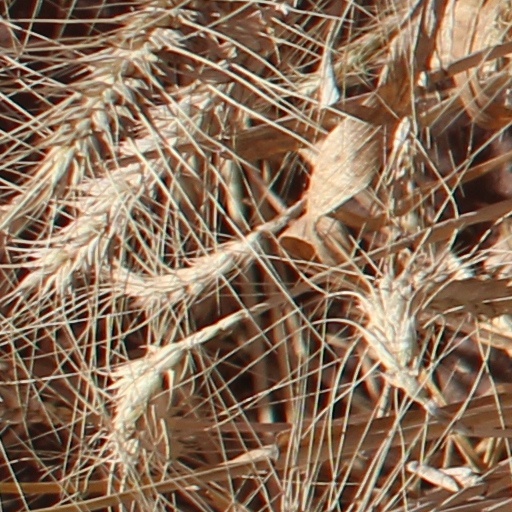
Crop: wheat